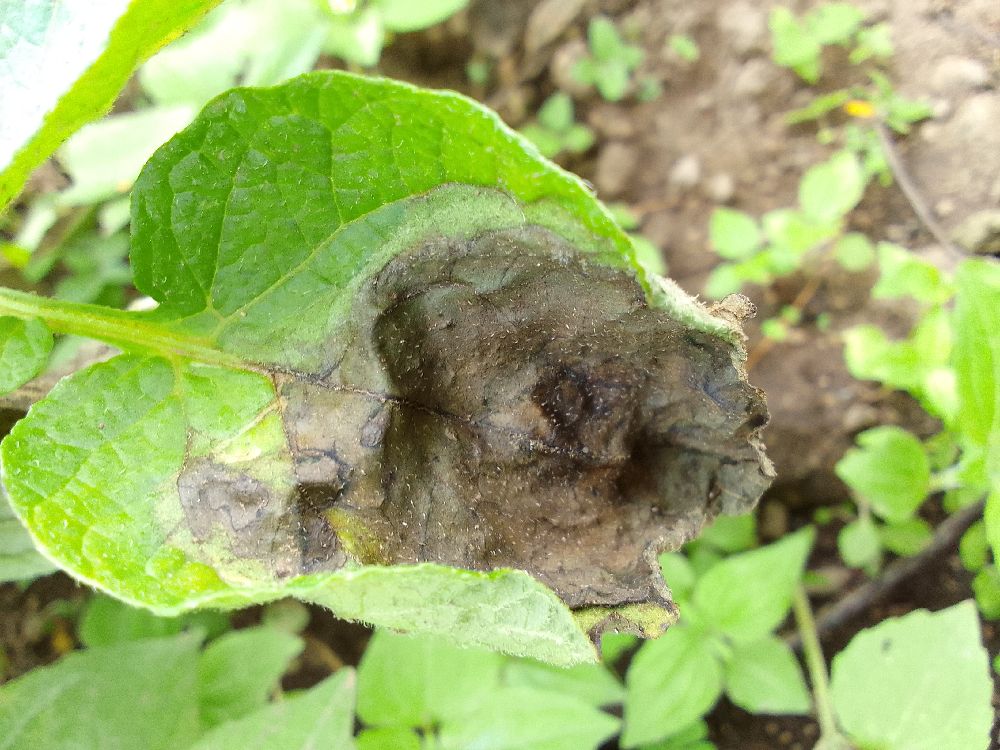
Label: Late blight